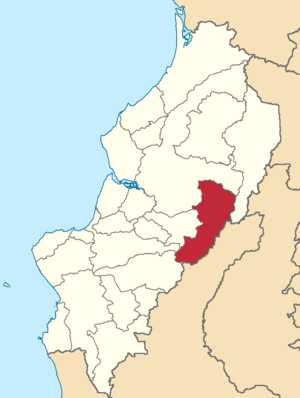
Pichincha est un canton d'Équateur situé dans la province de Manabí.